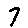
Label: 7